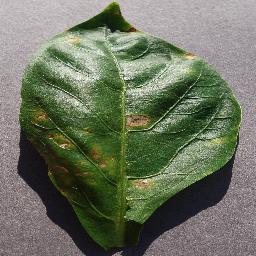
Label: Pepper,_bell___Bacterial_spot